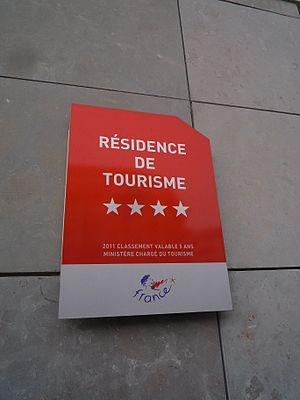
France Signalétique Résidence de tourisme 4 étoiles
Les étoiles sont des symboles souvent utilisés dans les systèmes de notation. On retrouve ce système de classement dans les critiques de cinéma, de télévision, de gastronomie ou dans certaines pages web pour permettre aux internautes de les évaluer.
Une résidence de tourisme, qui peut également porter les noms de résidence hôtelière, résidence de vacances, village résidentiel de tourisme, ou encore « appart'hotel », est un type d'hébergement touristique, dont la taille peut être variable. Il s'agit d'un logement « prêt-à-vivre » à louer par une clientèle touristique tant de loisirs que d'affaires.
Un village de vacances, ou centres de vacances au Québec, aussi familièrement appelé club de vacances ou centre de villégiature, est un hébergement touristique organisé en plusieurs bâtiments, tels que des appartements, des bungalows ou des chalets, et proposant des services liés à l'hôtellerie, ainsi que des équipements et des activités de loisirs. Ces villages peuvent constituer des destinations à part entière, ou se situer dans des zones touristiques comme des stations de sports d'hiver, thermales ou balnéaires. On emploie également le terme village de gîtes pour désigner des petites structures allant généralement de cinq à trente hébergements maximum.